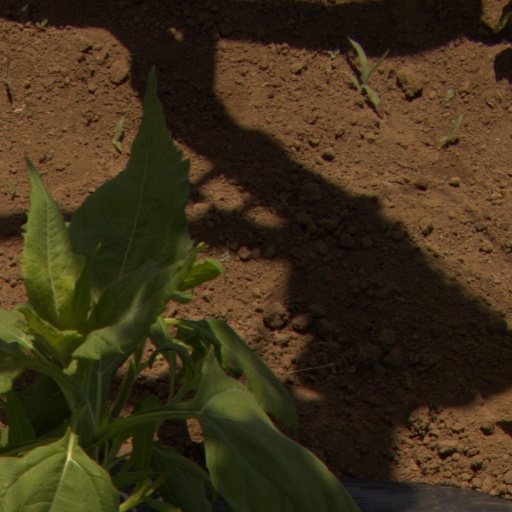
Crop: Jerusalem artichoke